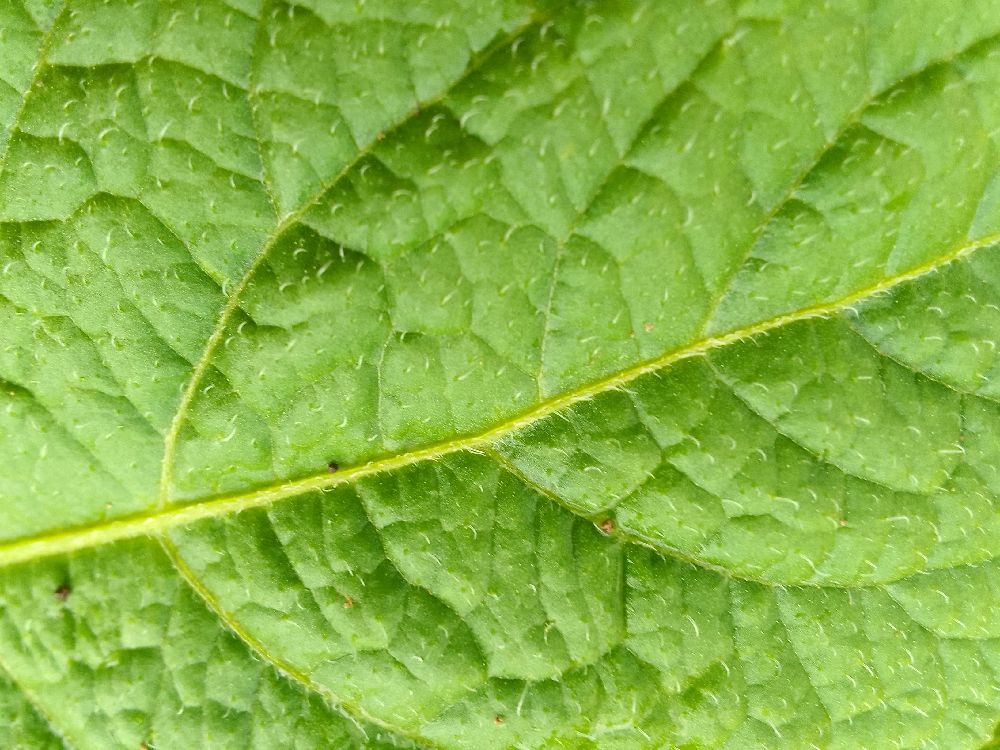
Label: Healthy